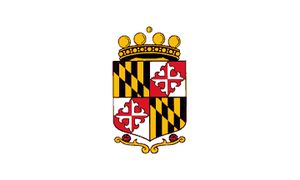
Le comté d'Anne Arundel est un comté de l'État du Maryland aux États-Unis. Il est situé au centre de l'État, sur la côte occidentale de la baie de Chesapeake. Le comté est nommé en l'honneur d'Anne Arundell, la femme de Cæcilius Calvert, 2ᵉ Baron Baltimore, qui était le premier propriétaire de la colonie. Son siège est à Annapolis. Selon le recensement de 2000, sa population est de 510 878 habitants.